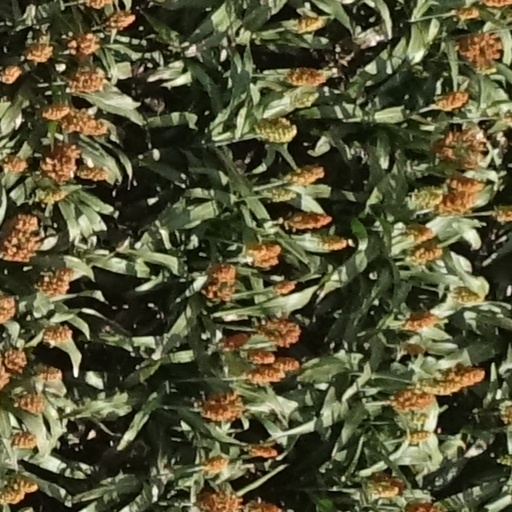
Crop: sorghum